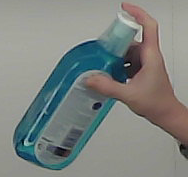
Product: sensodyne_mouthwash